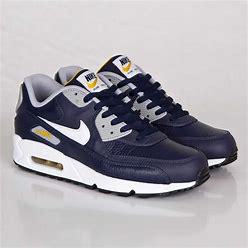
Brand: Nike
Model: Air Max 90 LTR